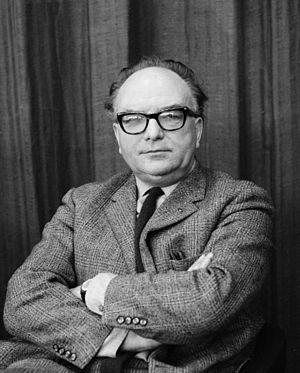
Jacob Berend dit « Jaap » Bakema est un architecte néerlandais né le 8 mars 1914 à Groningue et mort le 20 février 1981 à Rotterdam. Il a été membre du Team X.